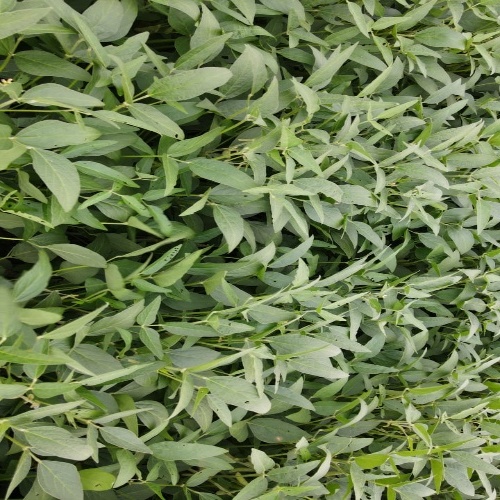
Label: Diabrotica_speciosa